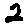
Label: 2